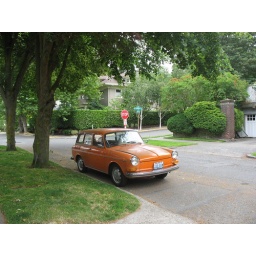
car in cap hill